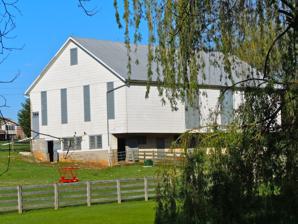
Building: Coldbrook Farm
Country: United States of America
Year built: 1800
Historic house in Pennsylvania, United States United States historic place Coldbrook Farm U.S. National Register of Historic Places Coldbrook Farm, April 2011 Show map of Pennsylvania Show map of the United States Location 955 Spring Ln., Chambersburg, Pennsylvania Coordinates 39°56′07″N 77°38′32″W / 39.93528°N 77.64222°W / 39.93528; -77.64222 Area 10.8 acres (4.4 ha) Architectural style Georgian, Colonial Revival NRHP reference No. 96000321 Added to NRHP March 28, 1996 Coldbrook Farm is a historic home and farm located at Chambersburg in Franklin County, Pennsylvania . The property has a large stone house, a frame bank barn , and a stone spring house . All were built about 1800. The house consists of a two-story, five-bay, central section in the Georgian style, flanked by two-story, three-bay recessed wings. Colonial Revival -style modifications, such as roof dormers and colonnade were added in the late-19th century. It was listed on the National Register of Historic Places in 1996. References